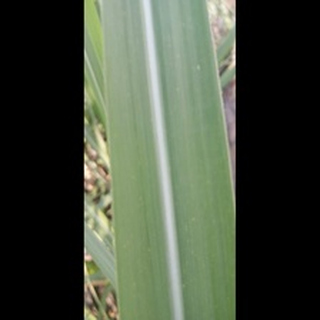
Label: healthy_sugarcane